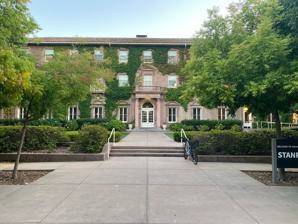
Building: Roble Hall
Country: United States of America
Year built: 1917
Dormitory at Stanford University The front entrance of Roble Hall in August 2022 Roble Hall ( / r oʊ b l i / ) is a dormitory at Stanford University . It was built in 1917 to house women students. It is the oldest dormitory at Stanford that is still in use as a dormitory. It takes its name from the Spanish word for oak tree, although its pronunciation has been anglicized from “robe-leh” to “robe-lee”. History Roble Hall was designed by architect George Kelham , who also designed the old San Francisco Public Library in 1917 (now housing the Asian Art Museum of San Francisco ). It was considered an architectural jewel of the Beaux-Arts architecture movement. It is three stories high and is built in the shape of an H, with A, B, and Center wings, along with a semi-attached C wing which was added later. Built as a women's dormitory, and later used exclusively for freshmen women, it was converted to a co-ed residence in 1968. Now housing approximately 310 students, it is an upperclassman dorm, but houses mostly seniors due to its number of coveted singles. The residence underwent an extensive seismic retrofit in 1987-1988, reopening in September 1989, just weeks before the Loma Prieta earthquake , which it survived without damage.  Additional retrofitting was performed during the summers of 2006 and 2007. The original Roble Hall in 1891 The original residence for Stanford women was a different building, also named Roble Hall. It was built in haste in 1891 to house the 80 women of the first Stanford undergraduate class. Designed by concrete pioneer Ernest L. Ransome , it survived the 1906 earthquake but was replaced as the women's dormitory by the current Roble Hall in 1918. The original Roble was renamed Sequoia Hall , used as a men’s dormitory until 1957, and demolished in 1996 to make room for the Science and Engineering Quad. References ^ Roble Hall website ^ Roble Hall at Stanford University:A Case Study in the Evolution of Seismic Rehabilitation Standards ^ Todd, Ruth (Fall 1996). "Sequoia Hall: From Dorm to Demolition" (PDF) . Sandstone and Tile . 20 (4). Stanford Historical Society: 4– 9. ^ Roble Hall (Sequoia Hall) Stanford University: report, 1996 v t e Stanford University Located in : Stanford, California Schools Business Education Engineering Humanities and Sciences Law Medicine Sustainability Research Libraries ( Green , Branner , Lane , Lathrop ) Centers and institutes Cancer Institute Center for Advanced Study in the Behavioral Sciences Hasso Plattner Institute of Design Hoover Institution Hopkins Marine Station Institute for Economic Policy Research Institute for Theoretical Physics Jasper Ridge Biological Preserve Medical Center SLAC National Accelerator Laboratory Synchrotron Radiation Lightsource Places Arboretum Arizona Cactus Garden Bing Concert Hall Braun Music Center Iris & B. Gerald Cantor Center for Visual Arts Clock Tower Dish Fire Truck House Frost Amphitheater Gates Computer Science Building Green Earth Sciences Haas Center for Public Service Hanna–Honeycomb House Hoover House Hoover Tower Lake Lagunita Main Quad Oval Stanford, California Mausoleum Memorial Auditorium Memorial Church Research Park Shopping Center Public art Bedford Sentinels Boo-Qwilla Column I Gay Liberation Monument Luna Moth Walk I Old Union Fountain The Sieve of Eratosthenes The Stanford Legacy Statue of Alexander von Humboldt Statue of Benjamin Franklin Statue of Johannes Gutenberg Statue of Louis Agassiz Tanner Fountain White Memorial Fountain Publications Stanford Encyclopedia of Philosophy HighWire Press Stanford Law Review Stanford University Press Student life Student housing KZSU Stanford Band A cappella groups Stanford Chaparral The Stanford Flipside The Stanford Daily The Stanford Review The Fountain Hopper Stanford Tree Business Association of Stanford Entrepreneurial Students StartX Athletics Overview : Stanford Cardinal ( Pac-12 Conference and Atlantic Coast Conference ) Teams Baseball Basketball Men Women Football Big Game The Play Gymnastics Men Women Soccer Men Women Track and field Women's volleyball Facilities Arrillaga Family Rowing and Sailing Center Burnham Pavilion Klein Field at Sunken Diamond Maloney Field at Laird Q. Cagan Stadium Maples Pavilion Stanford Beach Volleyball Stadium Stanford Golf Course Stanford Stadium Taube Tennis Center Misc. Stanford Axe NACDA Directors' Cup People President Jonathan Levin Provost Jenny Martínez Faculty and staff Alumni Companies founded by alumni Leland Stanford Jr. Leland Stanford Jane Stanford Related History of Stanford University Dean of Stanford Law School Academic regalia Knight-Hennessy Scholars Stanford University Network (SUN) Orange County Stanford Cardinal Red Stanford University endowment (Stanford Management Company) Palo Alto Green 37°25′27″N 122°10′28″W / 37.4241°N 122.1745°W / 37.4241; -122.1745